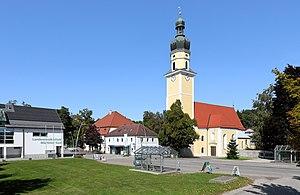
Sankt Martin im Innkreis est une commune autrichienne du district de Ried im Innkreis en Haute-Autriche.